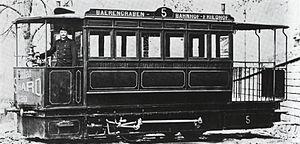
Louis Mékarski est un ingénieur français, d'origine polonaise, et inventeur du tramway à air comprimé qui porte son nom.
Le tramway de Berne est le réseau de tramway desservant la ville de Berne, capitale du canton éponyme et de la Suisse. Le réseau fonctionne depuis 1890 et est de nos jours est composé de cinq lignes d'une longueur totale de 39,6 km et à écartement métrique. Il est exploité depuis 1947 par la Städtische Verkehrsbetriebe Bern qui opère depuis 2000 sous la marque Bernmobil.